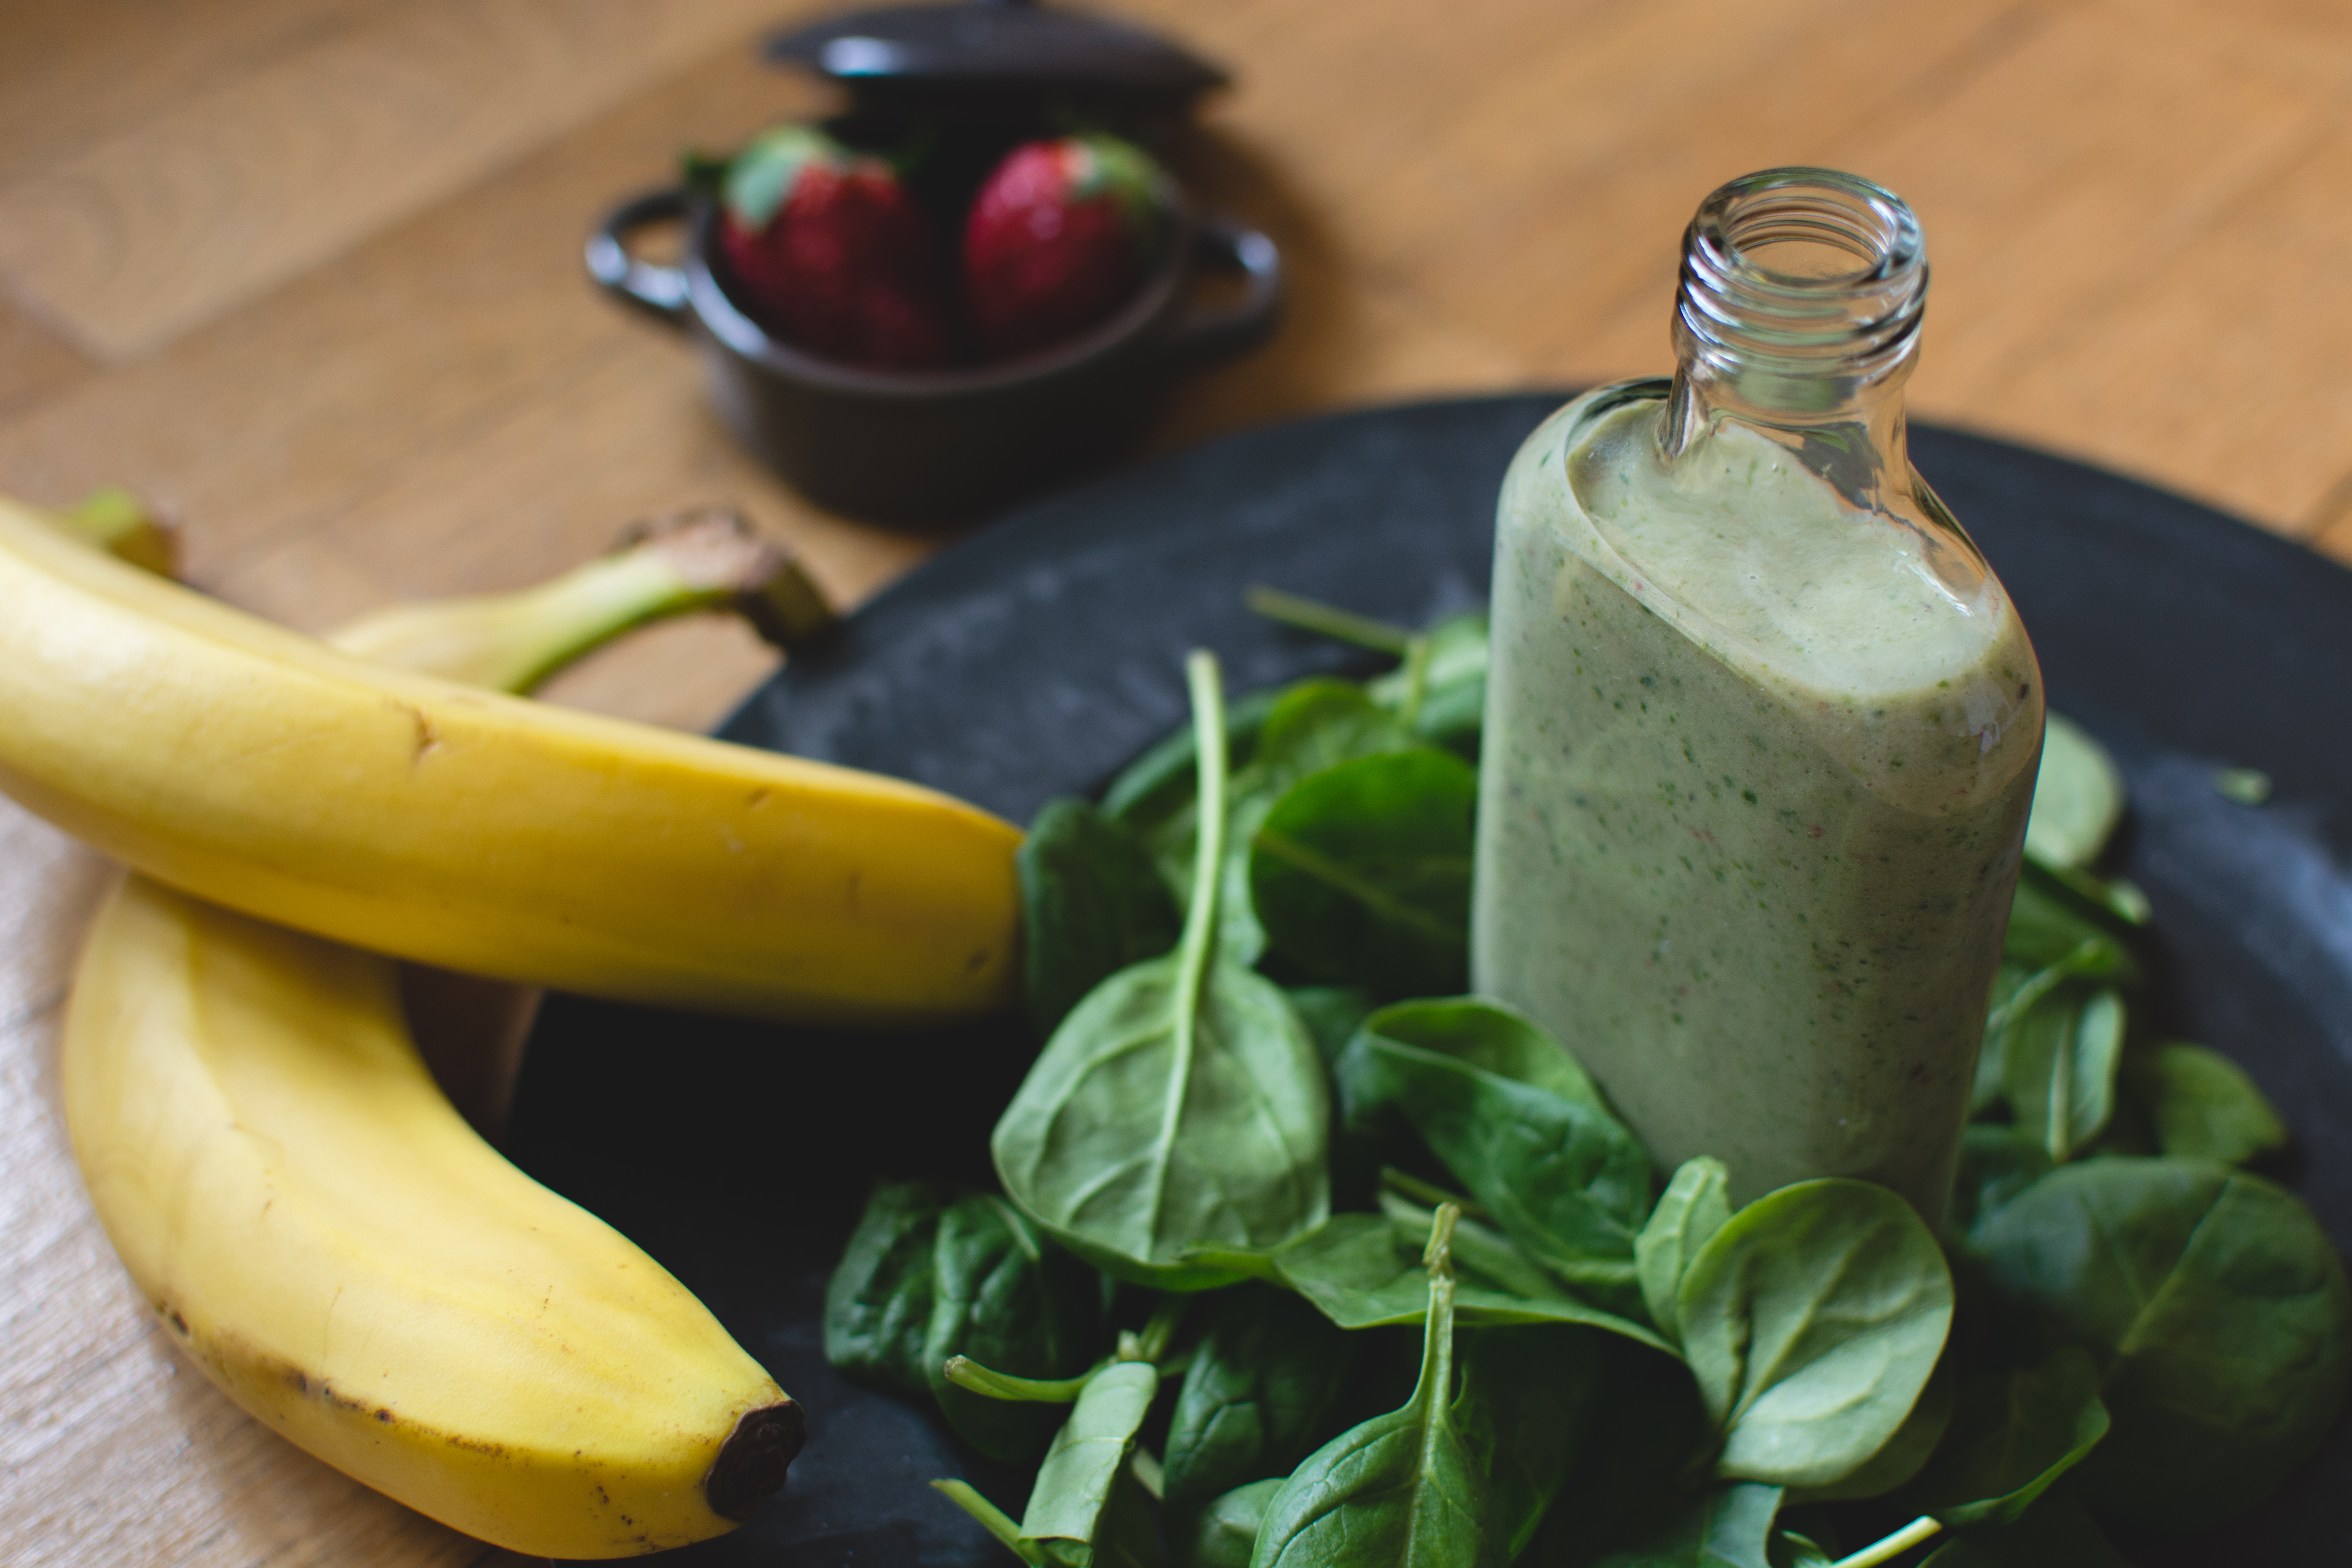
food, banana, natural foods, superfood, ingredient, banana family, smoothie, plant, vegetable, vegan nutrition, vegetarian food, dish, cuisine, produce, spinach, leaf vegetable, herb